Golden Bull of 1356

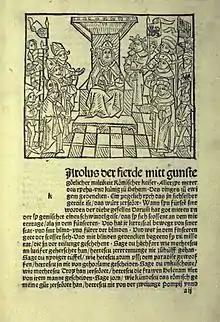
Incunable of the Golden Bull in Early New High German, late 15th century, University of Jena

The pope's involvement with the Golden Bull of 1356 was basically nonexistent, which was significant in the history of relations between the popes and the emperors. When Charles IV laid down procedure for electing a King of the Romans, he mentioned nothing about receiving papal confirmation of the election. However, Pope Innocent VI did not protest this because he needed Charles’s support against the Visconti. Pope Innocent continued to have good relations with Charles IV after the Golden Bull of 1356 until the former's death in 1362.